Morris Schinasi

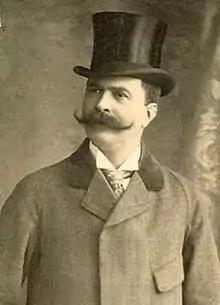

Morris Schinasi (born Musa Eskenazi; April 27, 1855 – September 10, 1928) was an Ottoman-born wealthy American businessman in the tobacco industry.